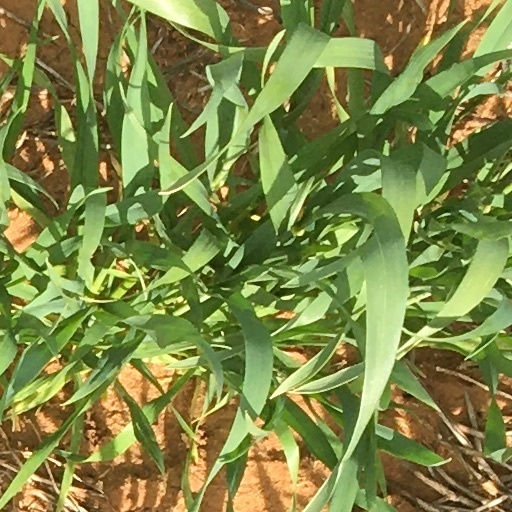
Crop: wheat